Bisham Abbey

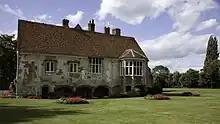
Bisham Abbey Manor House Berkshire

Bisham Abbey is a Grade I listed manor house at Bisham in the English county of Berkshire. The name is taken from the now lost monastery which once stood alongside. This original Bisham Abbey was previously named Bisham Priory, and was the traditional resting place of many Earls of Salisbury. The complex surrounding the extant manorial buildings is now one of three National Sports Centres run on behalf of Sport England and is used as a residential training camp base for athletes and teams and community groups alike. It is a wedding venue with a licence for civil ceremony and is used for conferences, team building events, corporate parties and private functions.